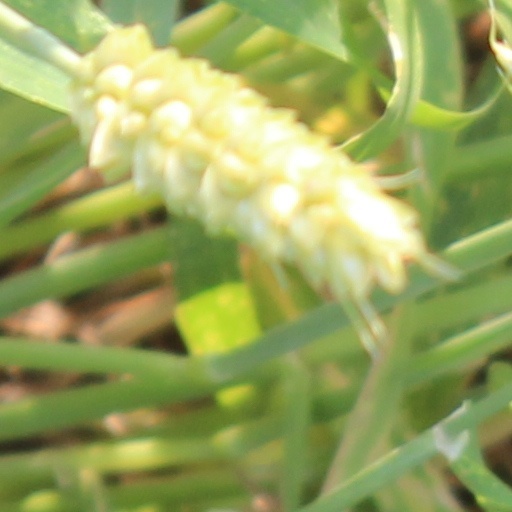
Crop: wheat